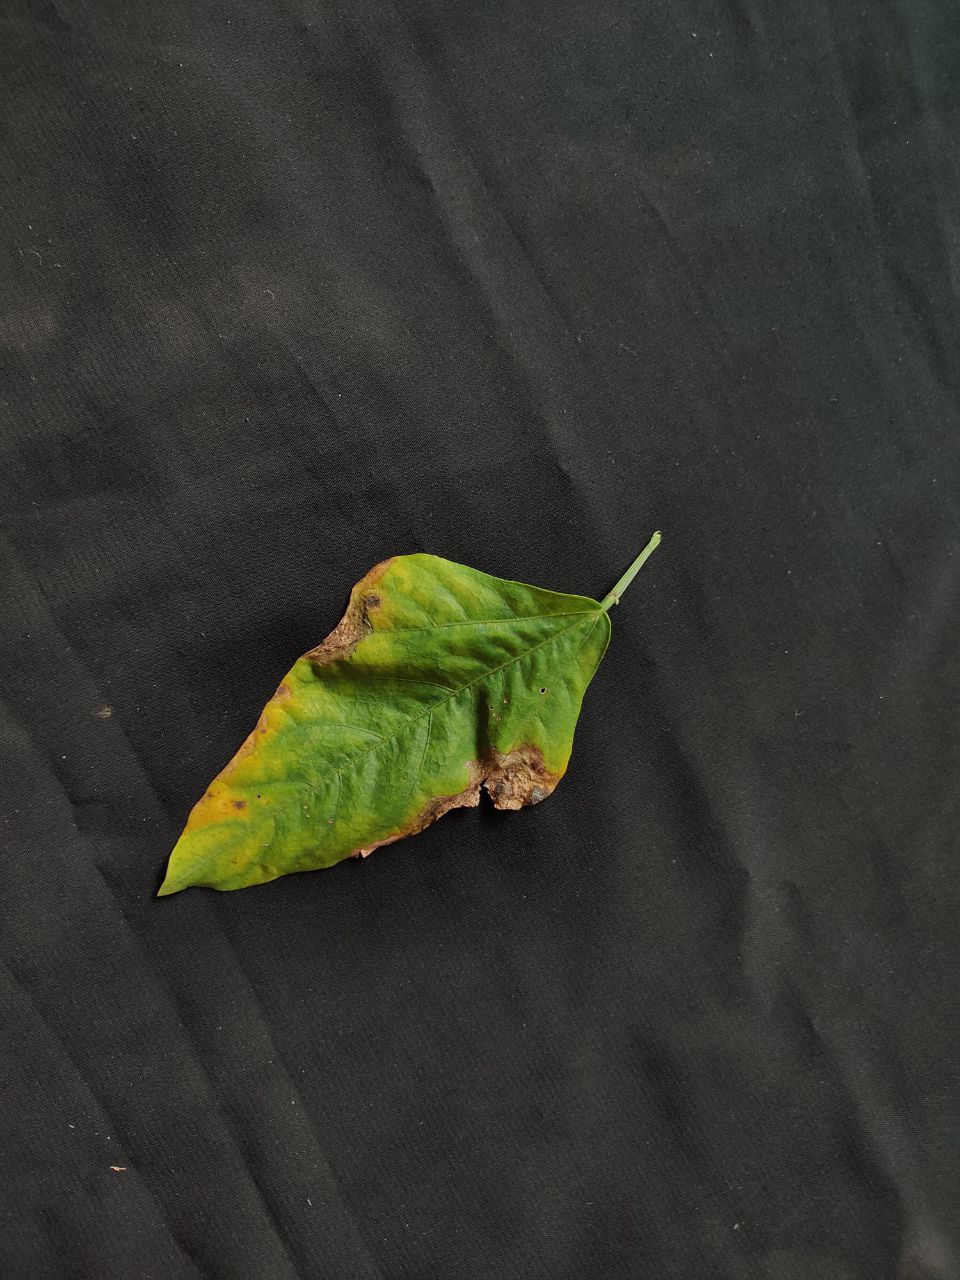
Crop: cowpea
Leaf condition: Bacterial wilt